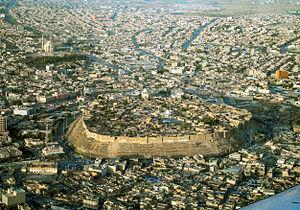
Cet article recense les sites concernés par l'observatoire mondial des monuments en 2004.
Cet article recense les sites concernés par l'observatoire mondial des monuments en 2002.
La citadelle d'Erbil est un tel anciennement fortifié qui est le centre historique de la ville d'Erbil en Irak.
Erbil est une ville d'Irak qui est la capitale du Kurdistan irakien. Elle est aussi la capitale de la province d'Erbil. Peuplée d'environ un million et demi d'habitants, elle se trouve à 77 kilomètres à l'est de Mossoul.